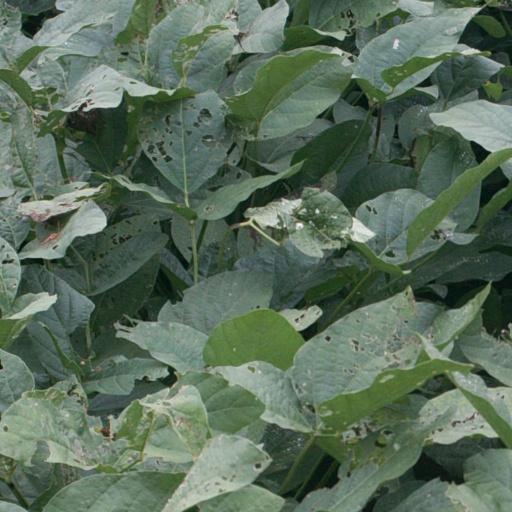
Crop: soybean